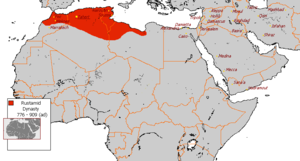
Le Touat est une région de l'ouest du Sahara algérien, située au sud-ouest du Grand Erg Occidental, dans la wilaya d'Adrar.
La fin de l'Antiquité, ou Antiquité tardive, est marquée en Afrique du Nord par la chute de l'Empire romain sous le coup des migrations germaniques, des invasions barbares : arrivée des Vandales en 429, et royaume des Vandales et des Alains, converti au christianisme sous sa forme arienne.